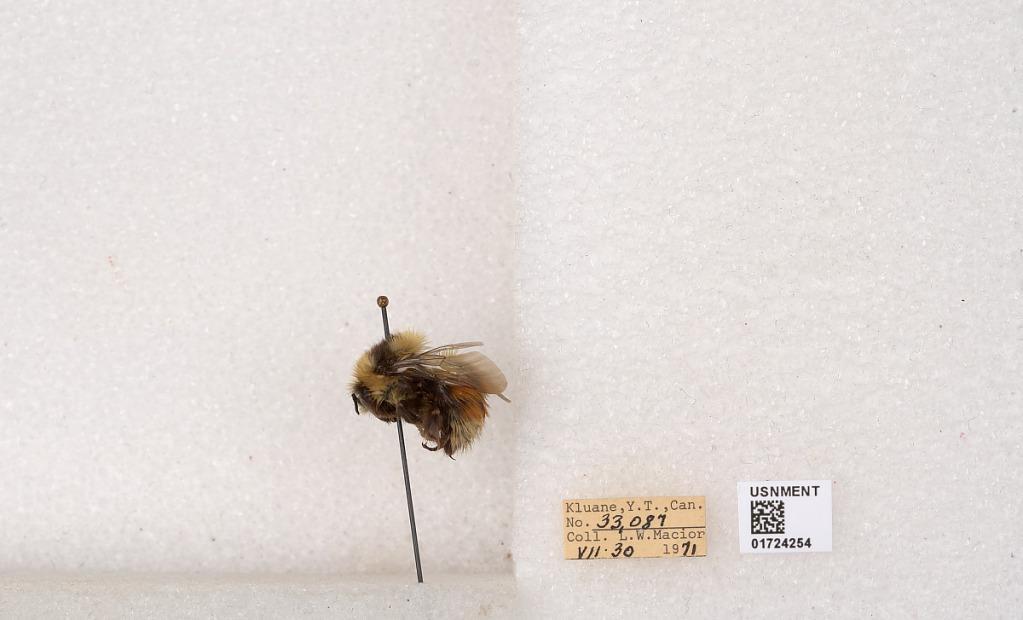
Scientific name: Bombus (Pyrobombus) sylvicola Kirby
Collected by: L. Macior
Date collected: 1971-7-30
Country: Canada
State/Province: Yukon Territory
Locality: Kluane National Park and Reserve
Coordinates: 60.7493, -139.504